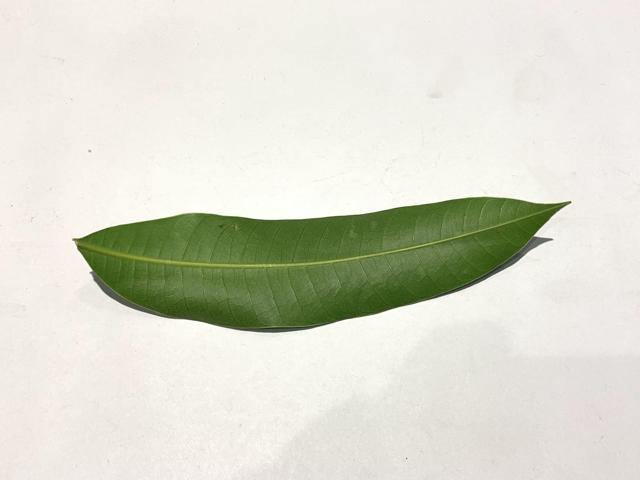
Mango leaf variety: Fazli